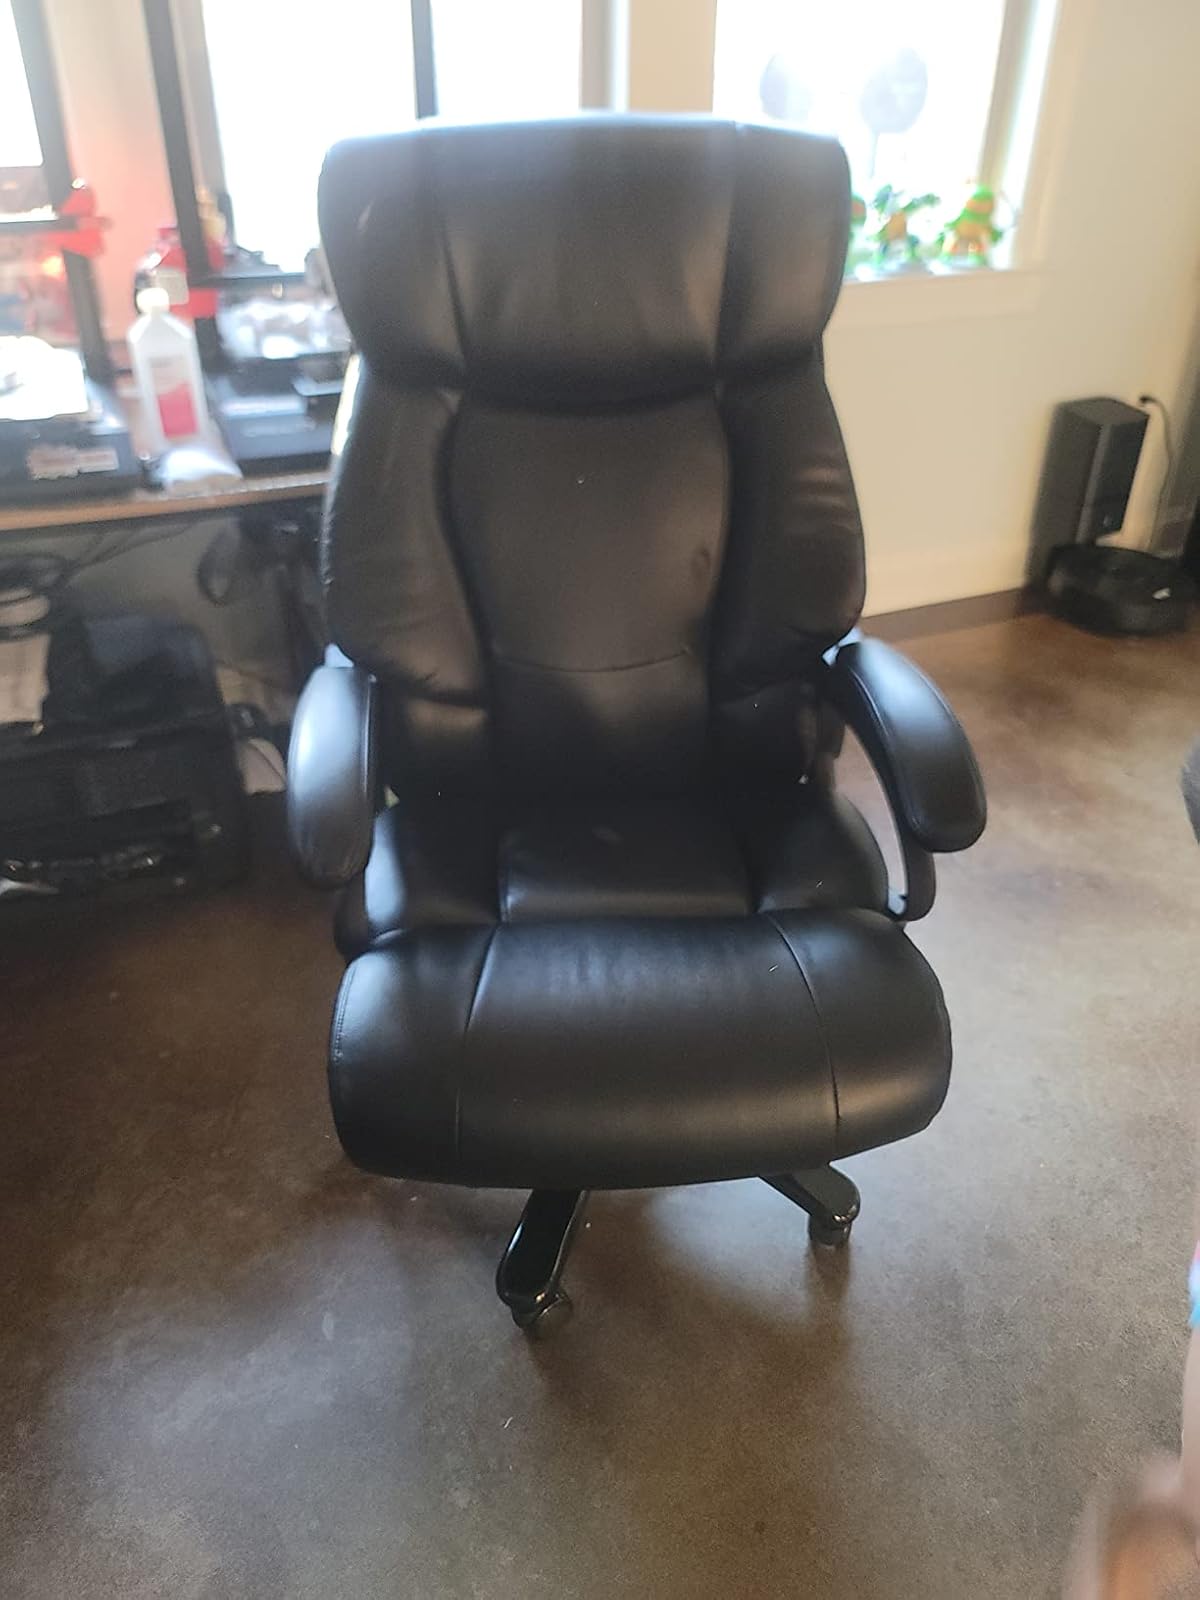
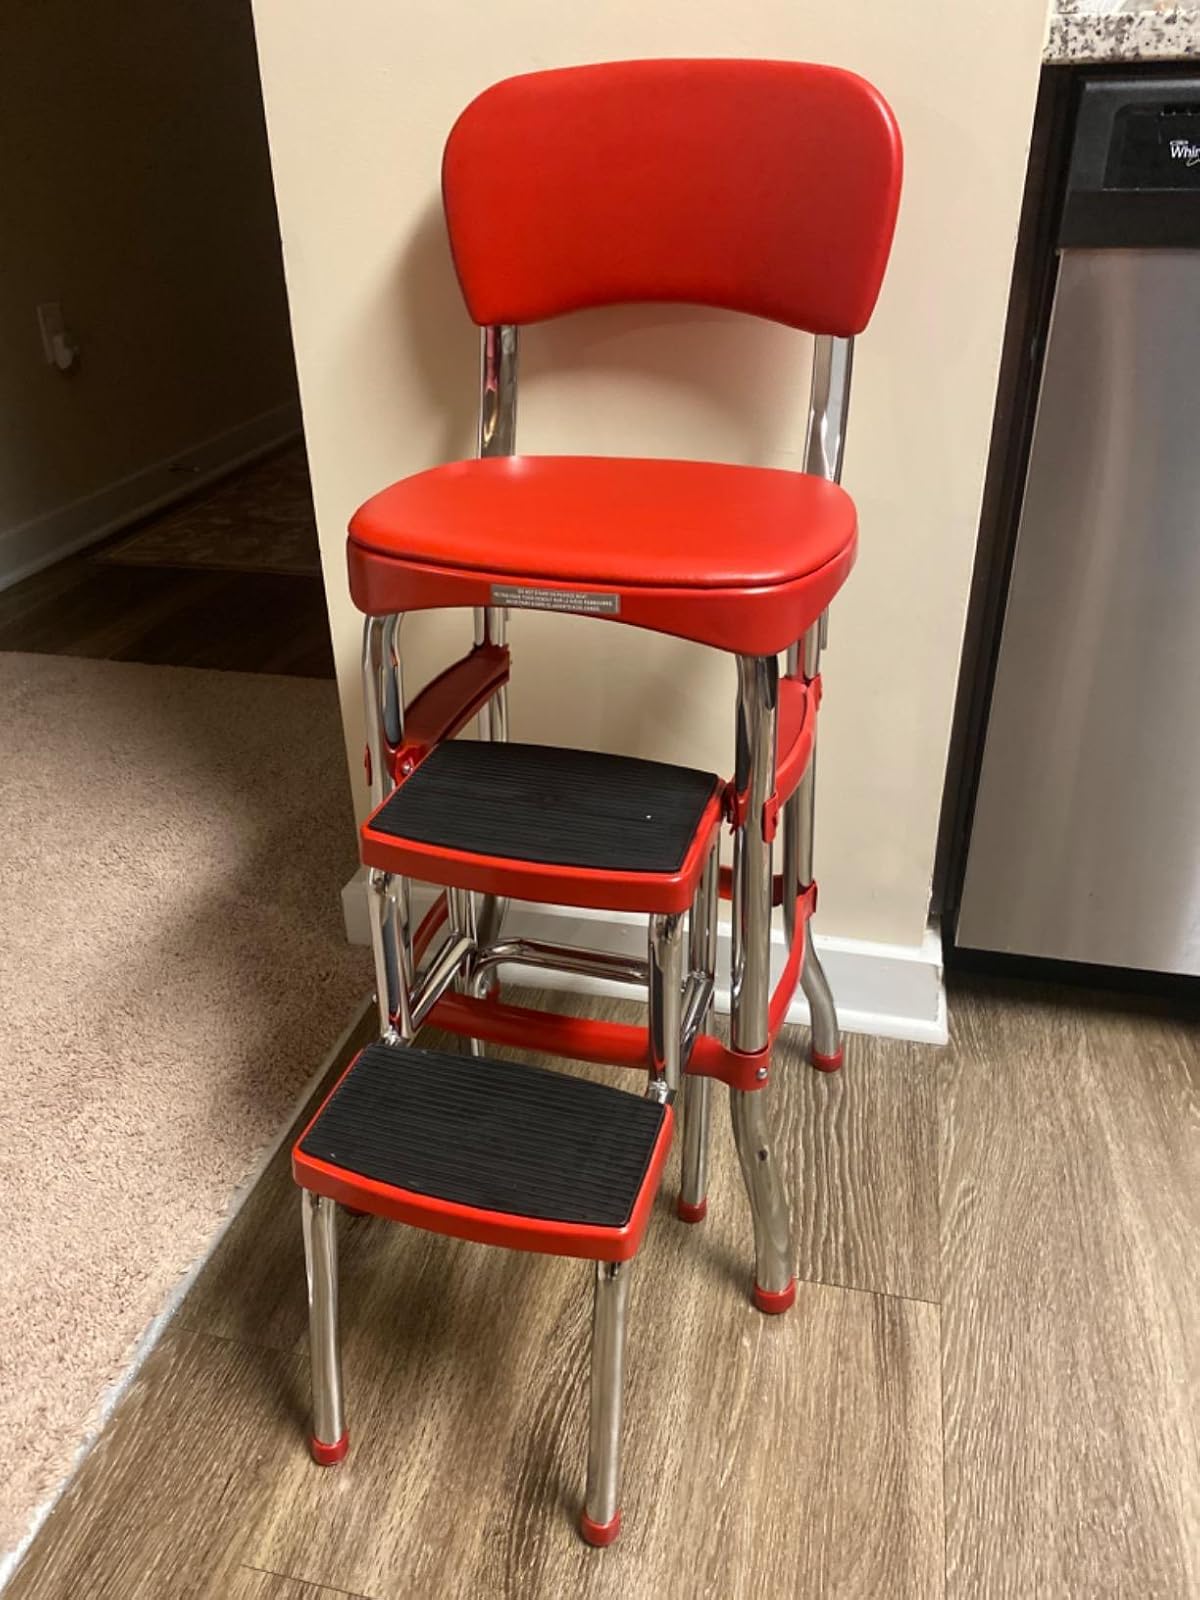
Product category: items_chair
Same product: no